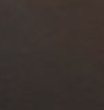
Surface type: asphalt